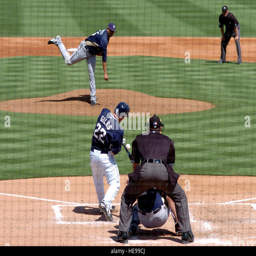
the city played host to week during a spring training